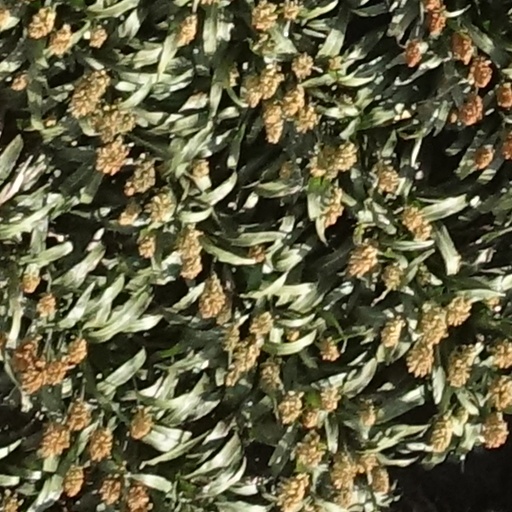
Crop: sorghum